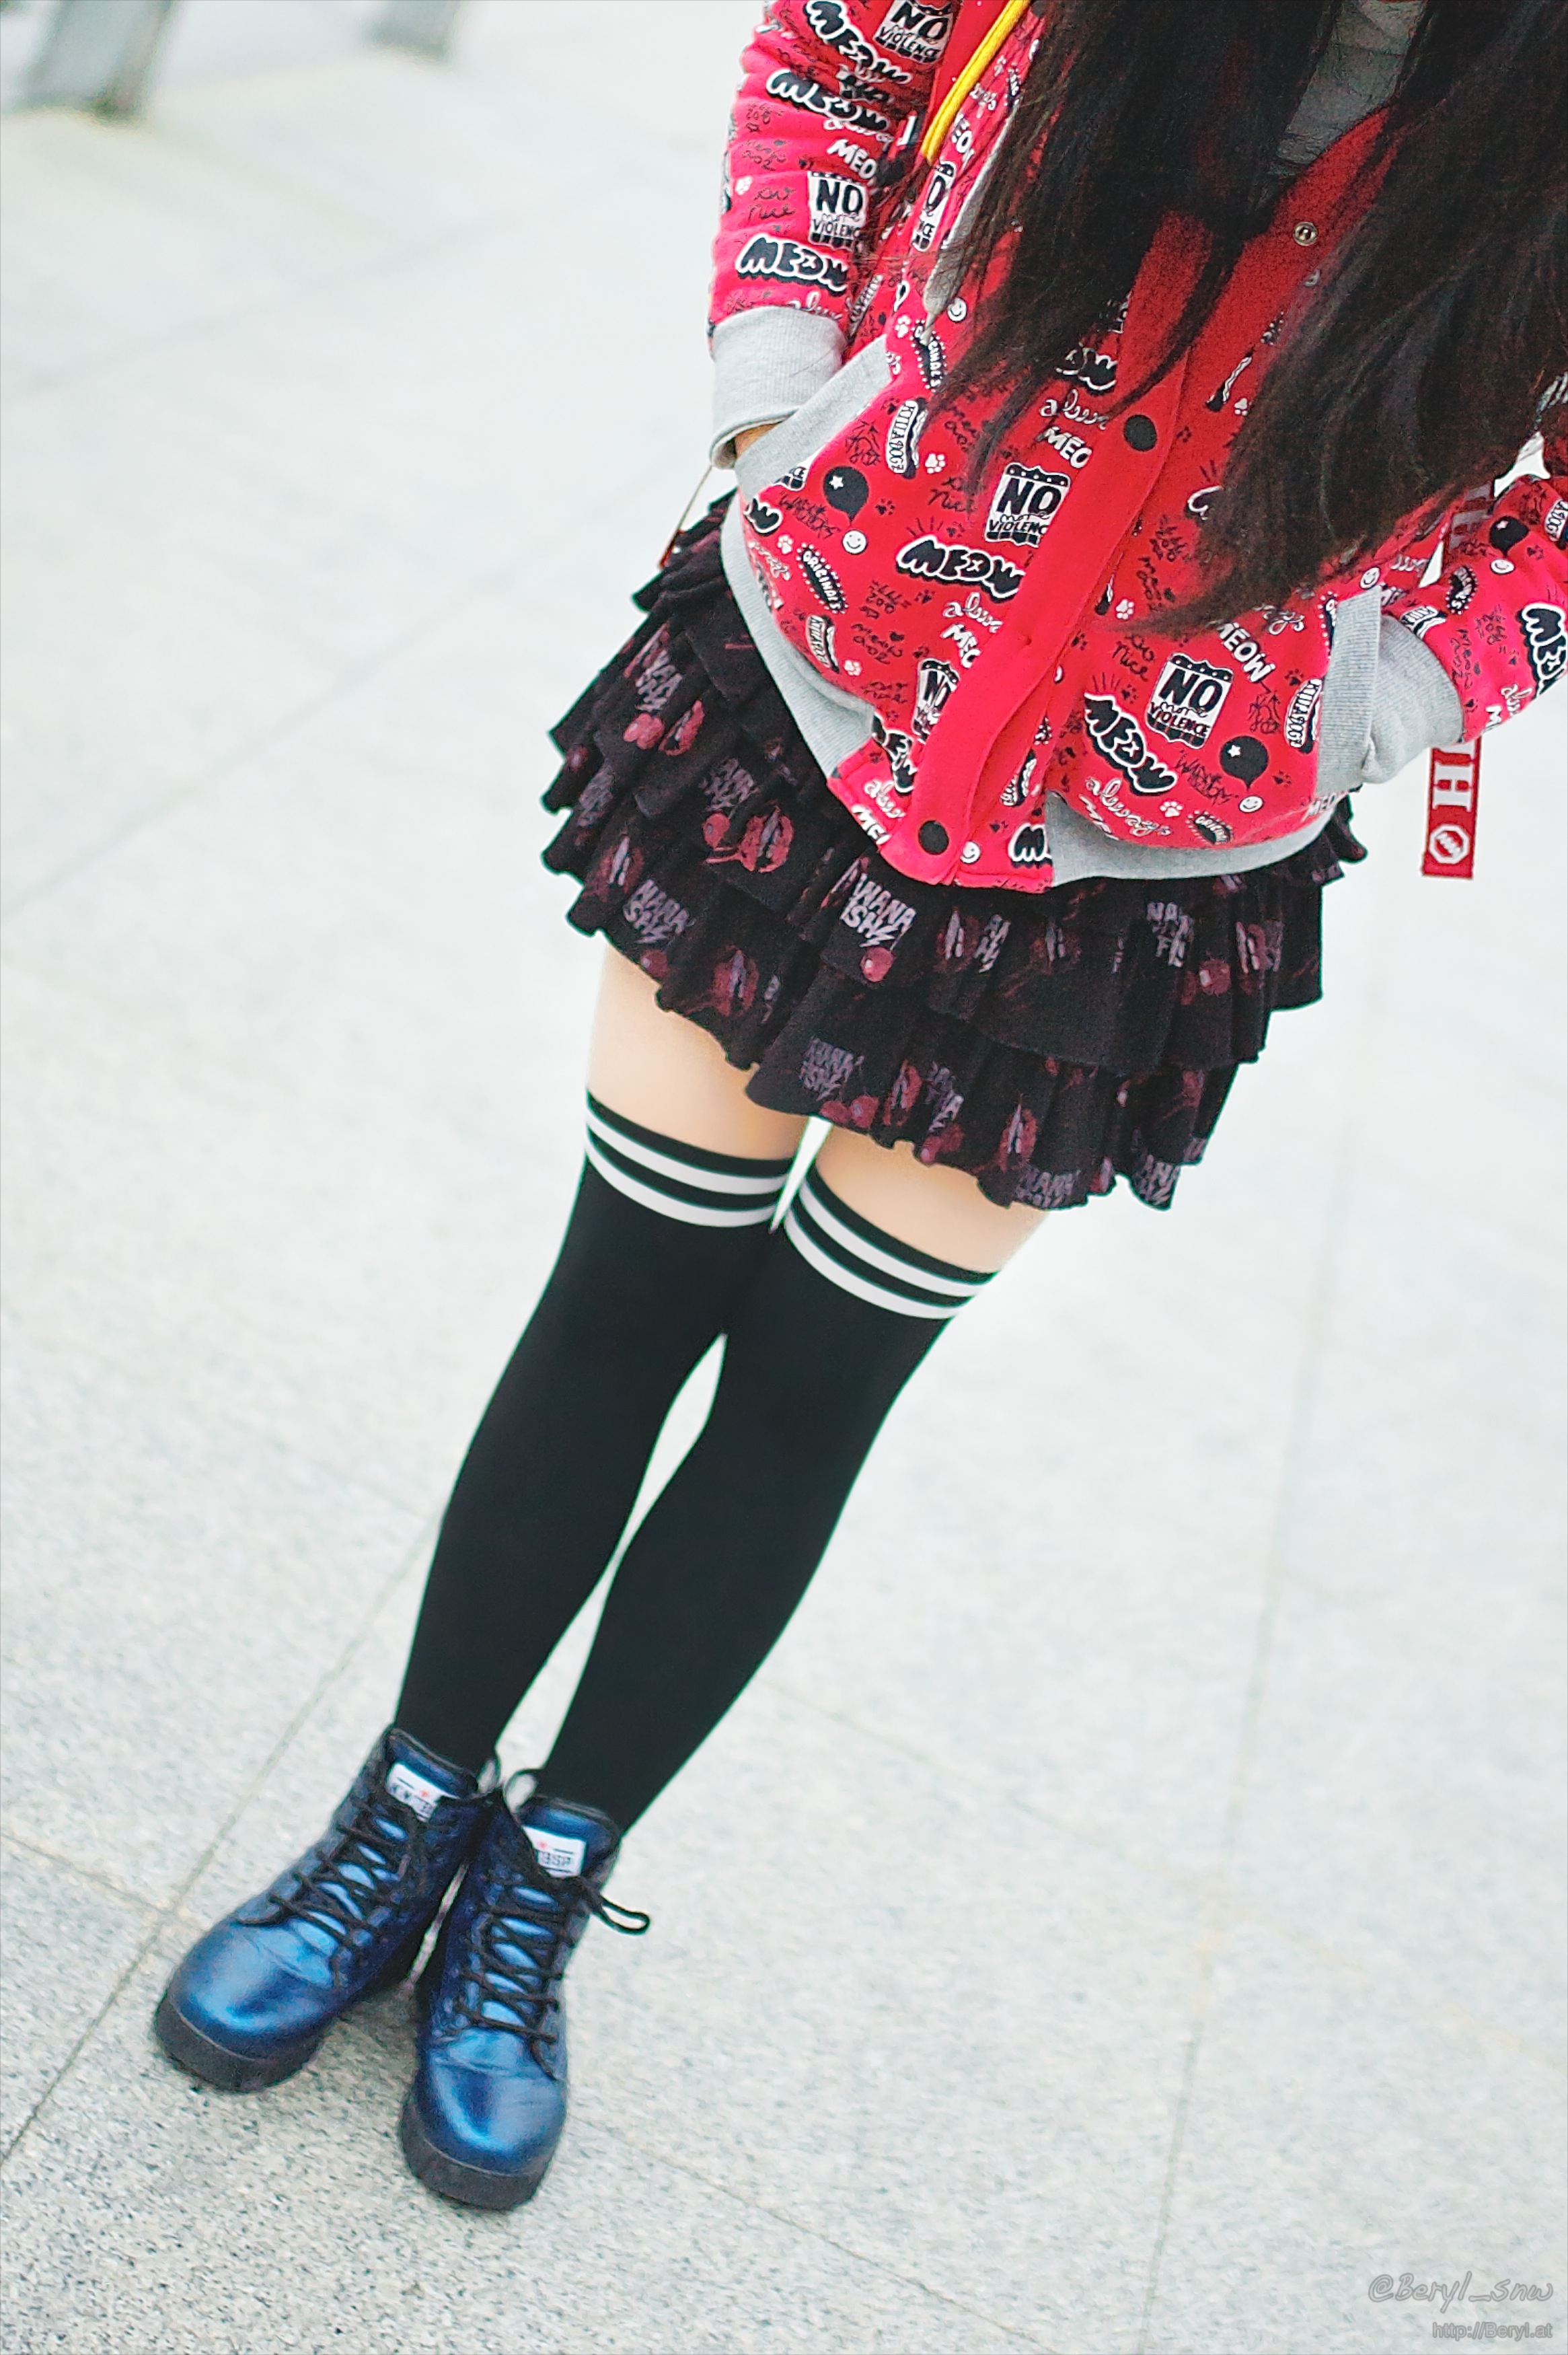
shoe, winter, bokeh, blur, girl, cute, boot, leg, fashion, nikon, clothing, black, legs, boots, sneakers, footwear, faceless, school, socks, tights, kneesocks, pantyhose, knee, shortskirt, kneehigh, 350mmf14, d70, whitepattern